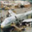
Label: airplane